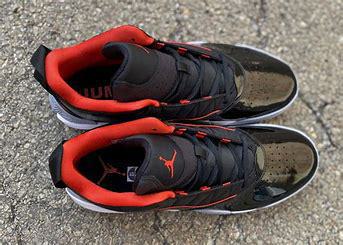
Brand: Jordan
Model: Stay Loyal 3